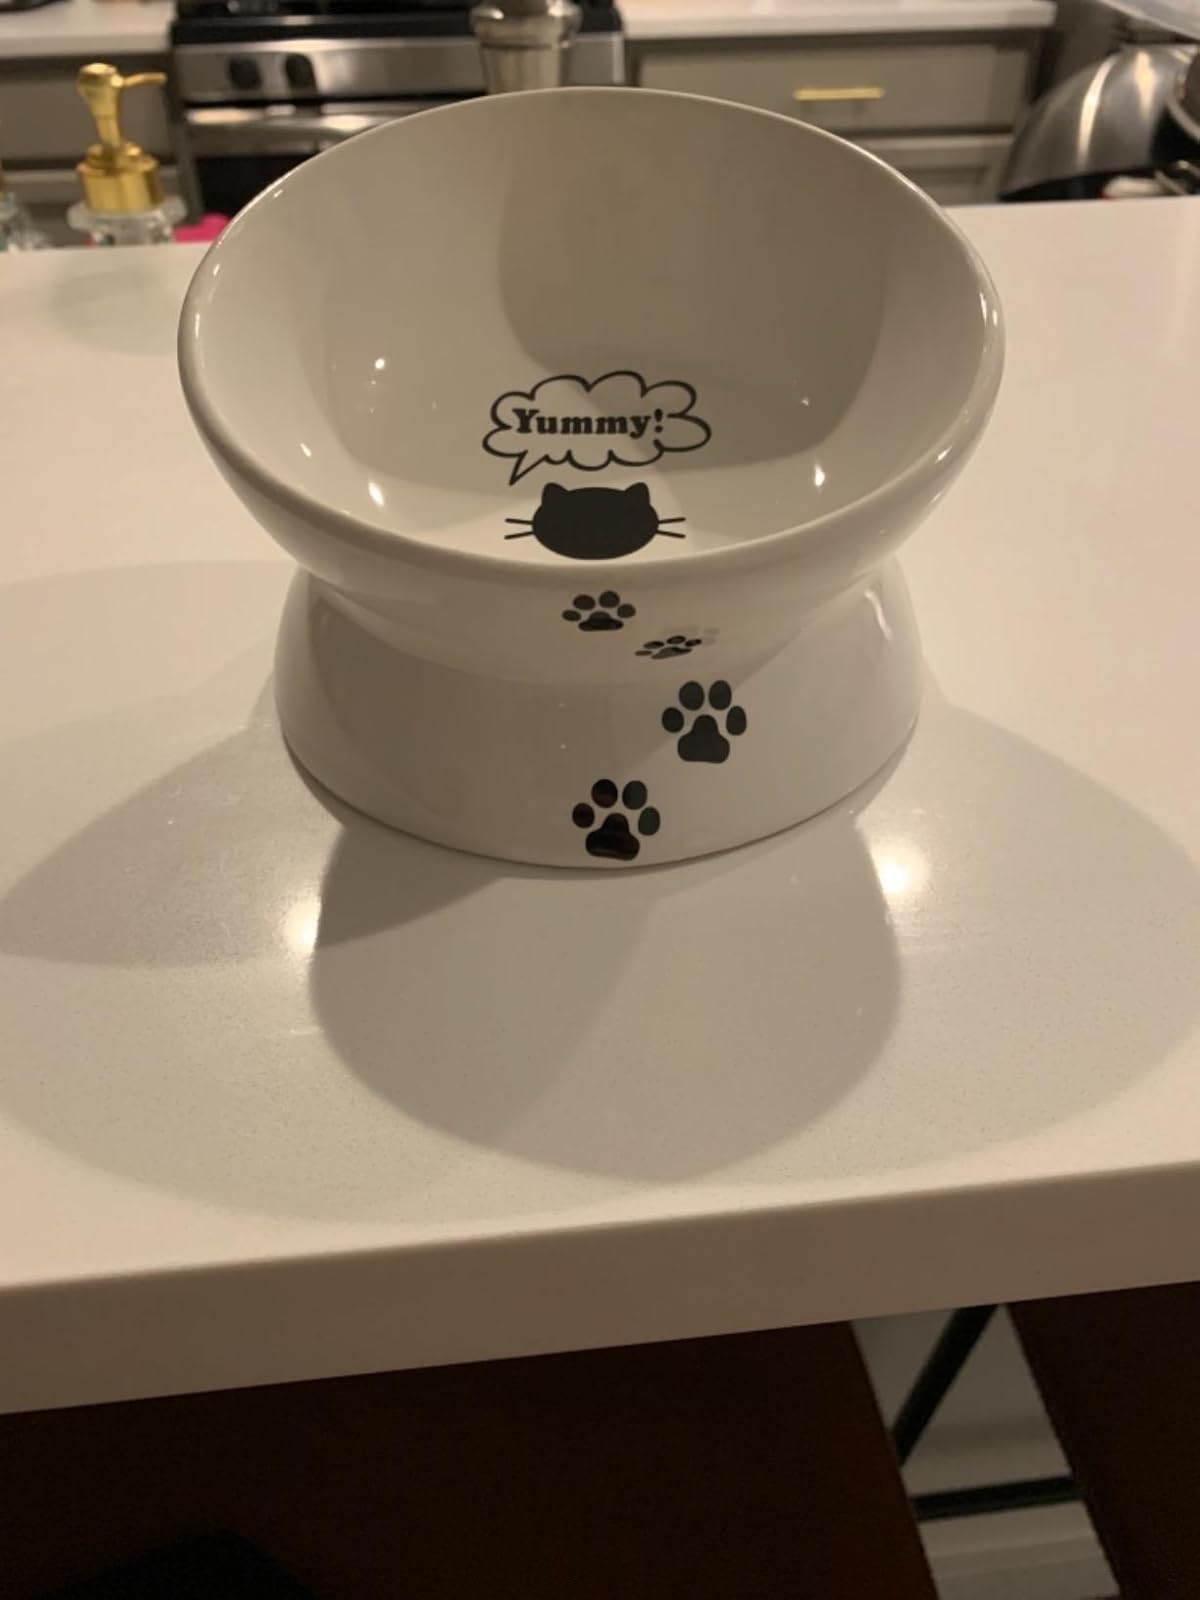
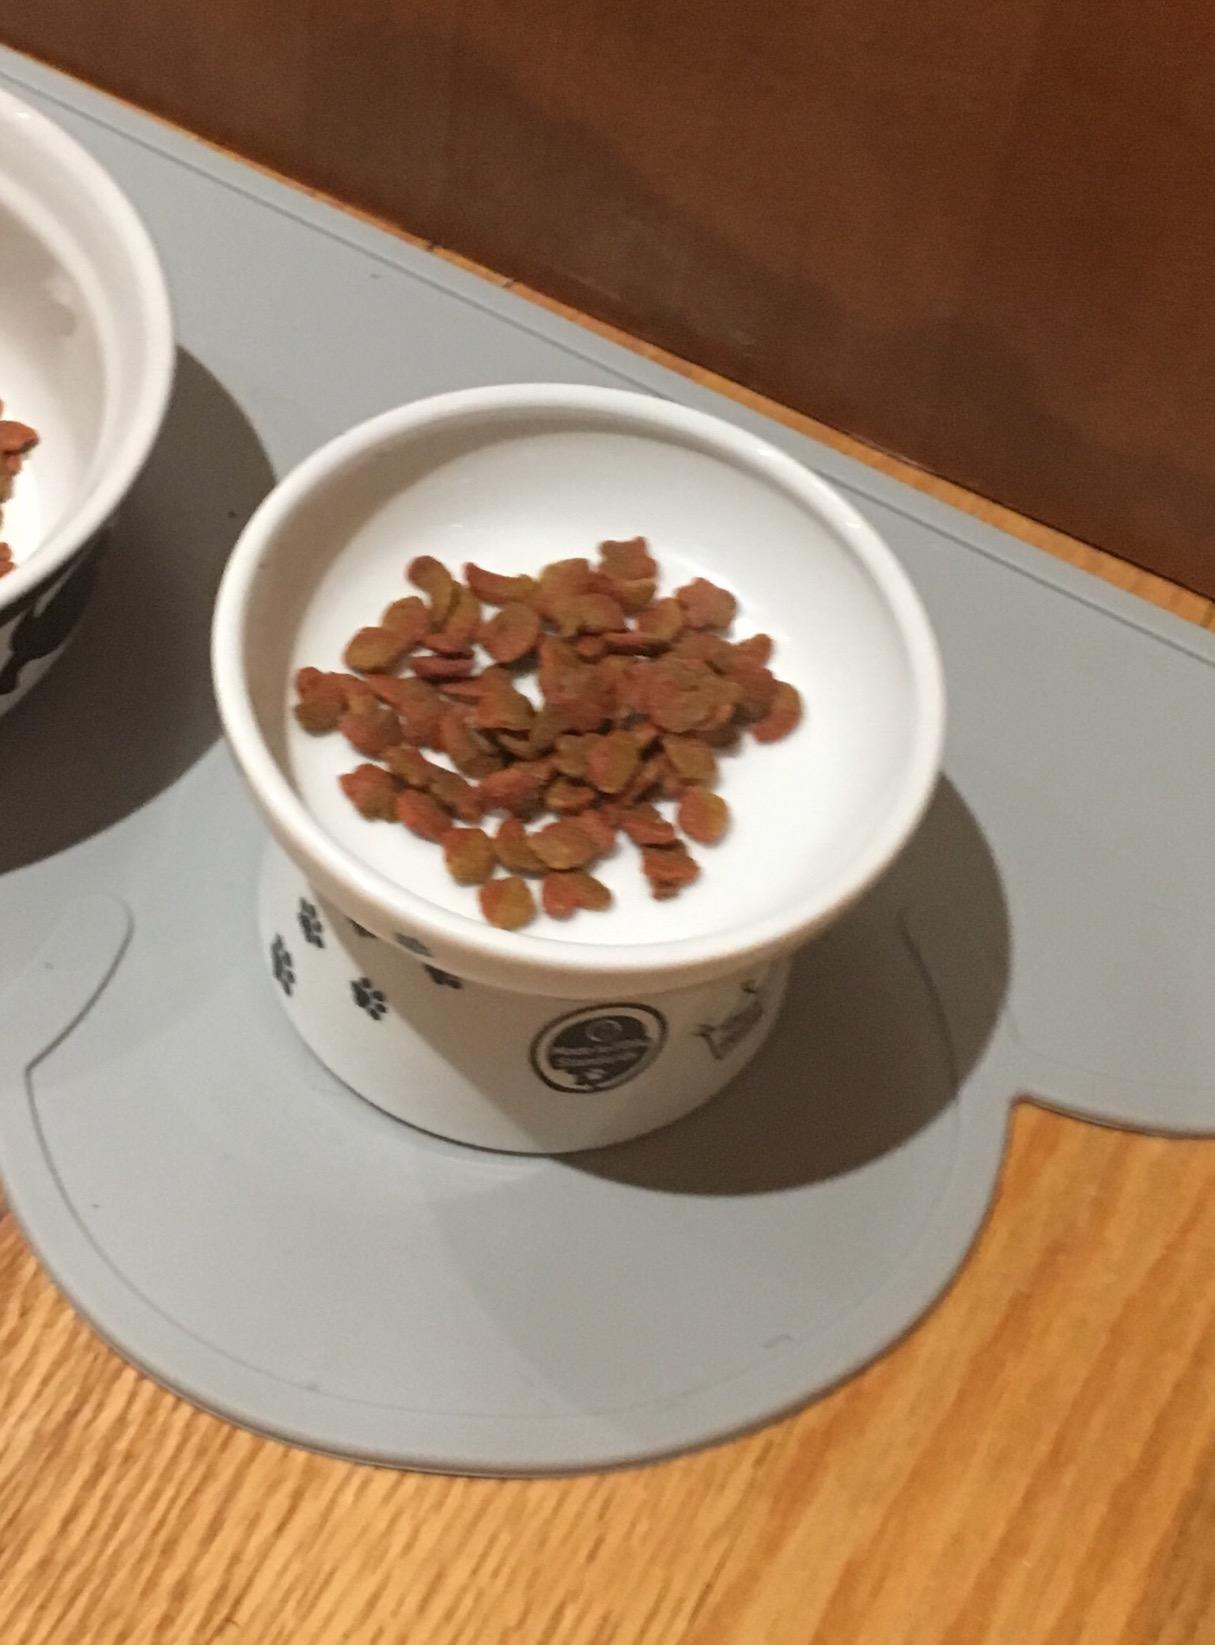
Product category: items_bowl
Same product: no